Military history of Canada

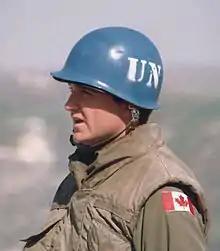
Canadian peacekeeper in 1976 wearing the distinctive flag of Canada and UN blue helmet

On June 6, 1944, during the Normandy landings, the 3rd Canadian Division and the 2nd Canadian Armoured Brigade secured Juno Beach, supported by earlier landings of Canadian airborne troops behind the beaches. The Canadians led the breakout from the Normandy bridgehead, notably at the Falaise pocket. Afterwards, the First Canadian Army conducted campaigns to clear coastal fortress, like Operation Astonia. From October to November, the Canadians fought a series of battles to secure the Scheldt and open Antwerp to Allied shipping.